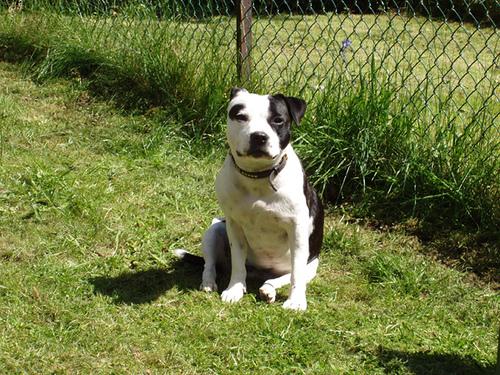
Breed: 216-n000078-American_Staffordshire_terrier